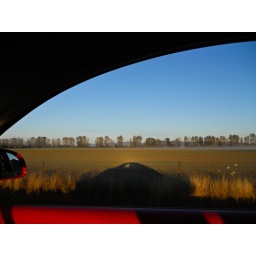
Back road, autumn mist burning off to blue skies, and me in my little red Beetle